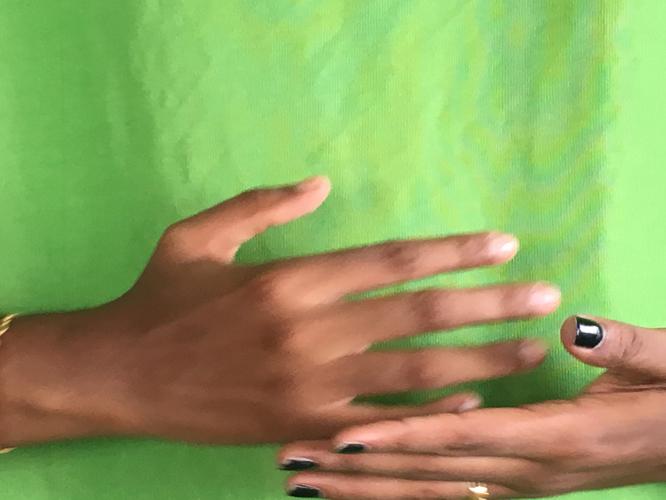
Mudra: Shanka
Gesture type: double_hand